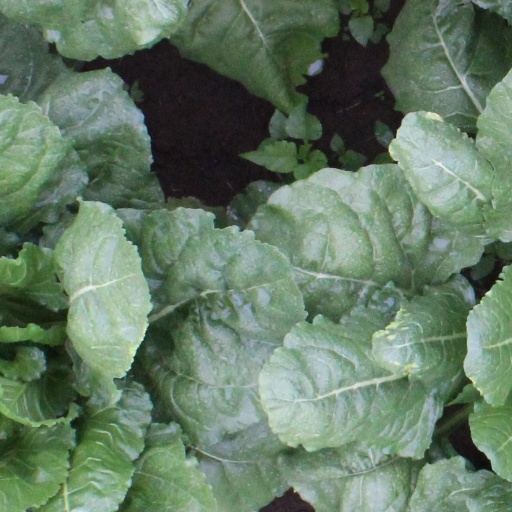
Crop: sugar beet